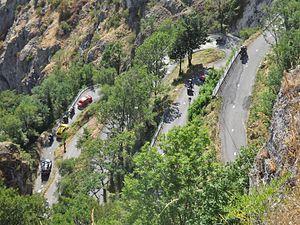
Vue du coureur cycliste français Romain Bardet, en tête lors de l'ascension des 18 lacets de Montvernier dans la vallée de la Maurienne (Savoie), durant la 18ème étape du Tour de France 2015.
Le Tour de France 2015 est la 102ᵉ édition du Tour de France cycliste. Il part le 4 juillet 2015 de la ville d'Utrecht aux Pays-Bas avec un contre-la-montre individuel de 13,8 km. La course se rend ensuite en Belgique, puis le parcours traverse la France dans le sens anti-horaire et se termine sur l'avenue des Champs-Élysées à Paris, le 26 juillet. Un total de 198 coureurs au sein de 22 équipes participent à la course d'une longueur de 3 360 km. Pour la première fois, une équipe avec un sponsor africain est au départ, MTN-Qhubeka.
La 18ᵉ étape du Tour de France 2015 s'est déroulée le jeudi 23 juillet 2015 entre Gap et Saint-Jean-de-Maurienne sur une distance de 186,5 kilomètres.